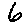
Label: 6